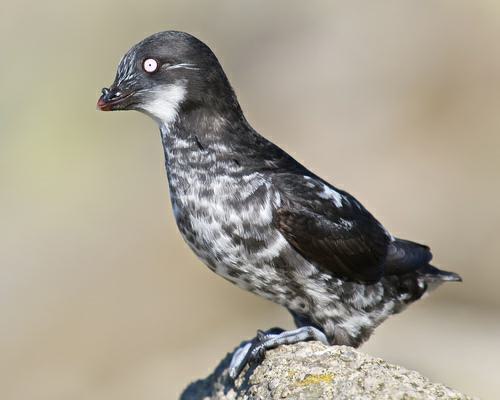
A photo of a least auklet